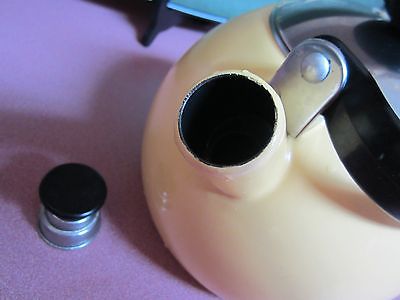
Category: kettle